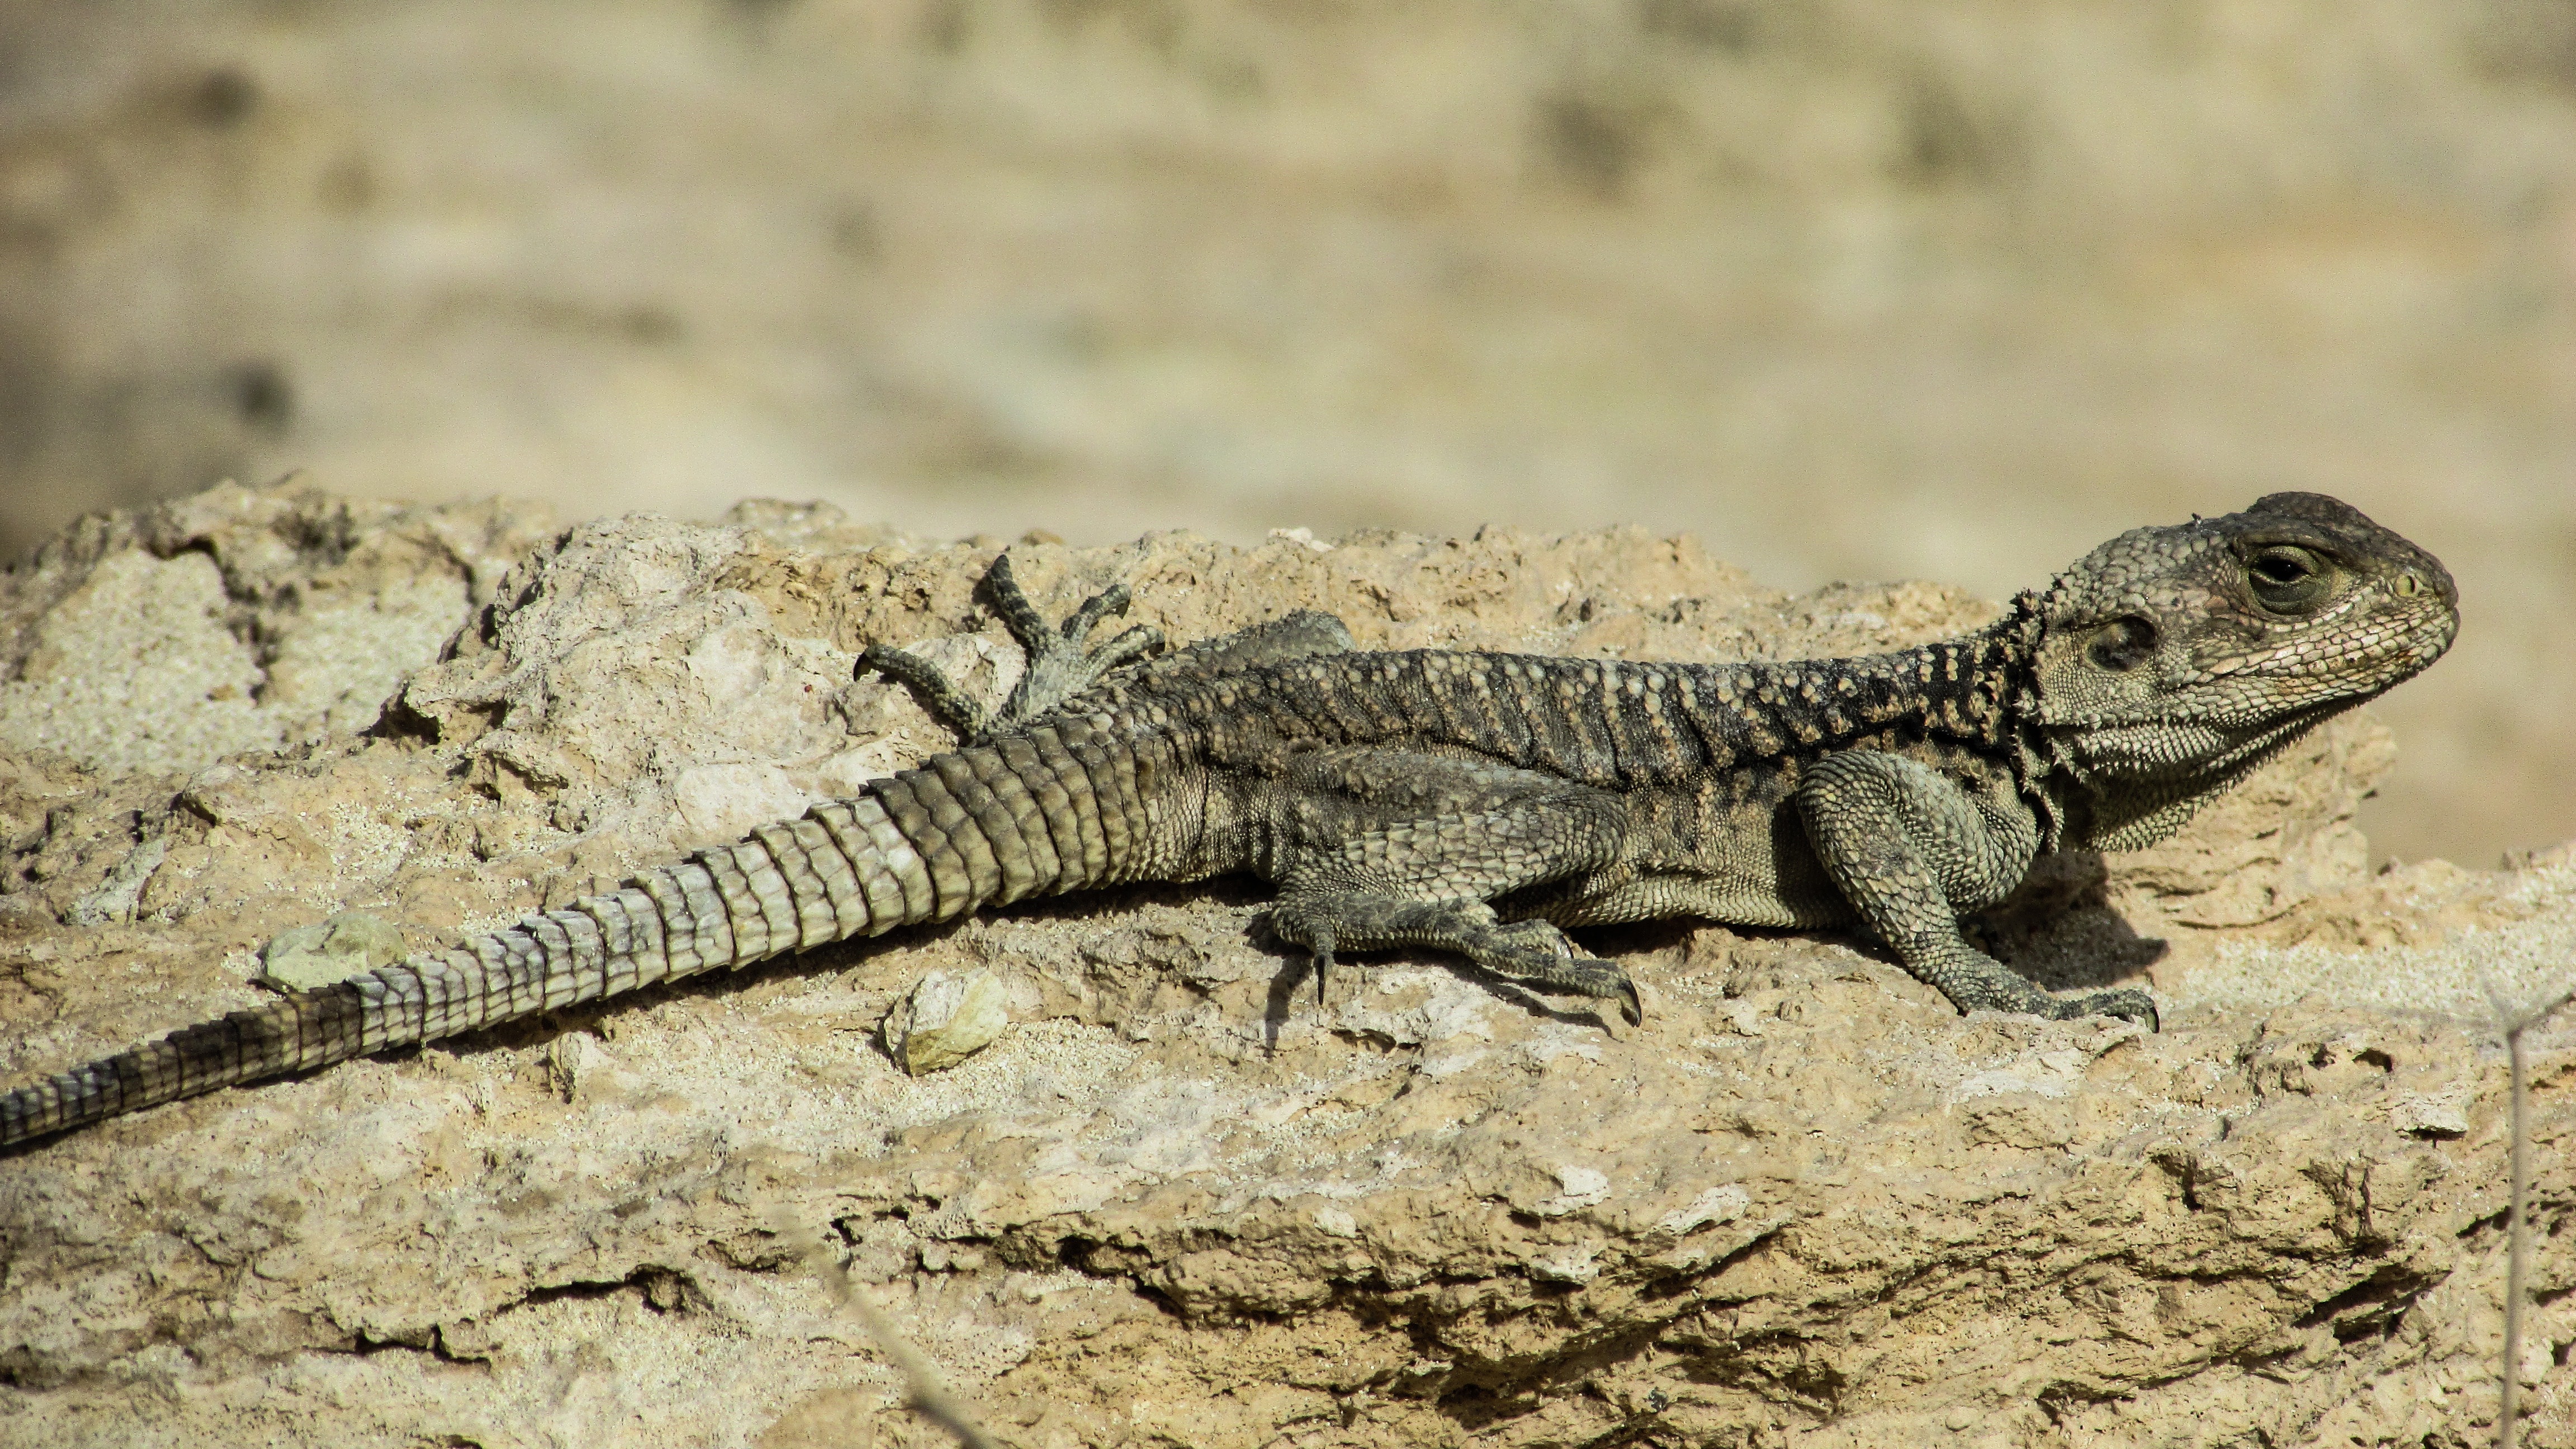
nature, animal, wildlife, reptile, iguana, fauna, lizard, crocodile, herpetology, vertebrate, adaptation, species, cyprus, lacerta, kurkutas, agamidae, agama, scaled reptile, lacertidae, nile crocodile